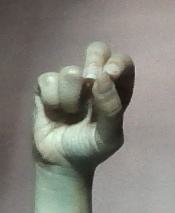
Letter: gaaf